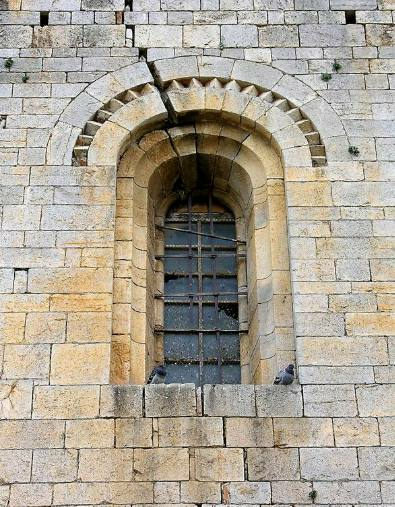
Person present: No